Mother Irene Gill Memorial Library

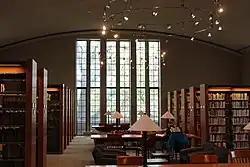
College of New Rochelle Gill Memorial Library

Mother Irene Gill Memorial Library was the centrally administered library of the College of New Rochelle in New York. It comprised the main college library and five affiliated libraries: